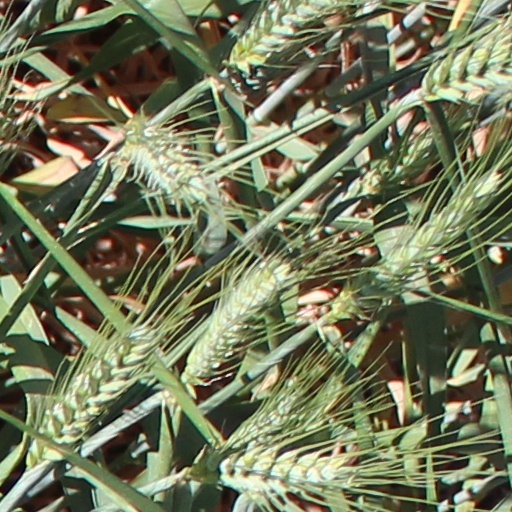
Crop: wheat